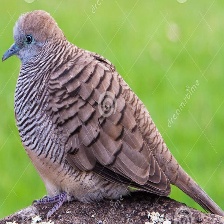
Species: ZEBRA DOVE
Scientific name: GEOPELIA STRIATA